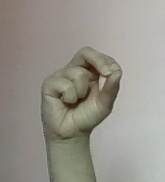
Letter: gaaf